Khutbah

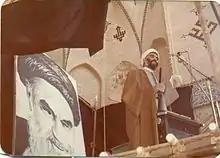
Shia khatib Abbas Ali Akhtari giving a sermon in his first Friday prayer in Semnan, 1981.

At the beginning of the service the "adhan" is given, during which the "khatib" (the individual who delivers the khutbah) remains sitting. The "iqama" is given when the "khatib" descends. The sermon is delivered in two parts. Both parts are delivered while "khatib" is standing and punctuated by a pause in between them when the "khatib" sits down. During the sermon itself, it is obligatory to pronounce the following: